Machine Zone

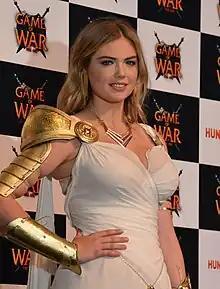
Kate Upton in 2014, promoting "Game of War" in costume as Athena.

Approximately $40 million was spent on marketing "Game of War: Fire Age" in 2014. Along with advertisements in digital and social media, television commercials were produced featuring model Kate Upton as the goddess Athena. The ads highlighted Upton's sex appeal as she led battles in fantasy settings that were compared to those in "Game of Thrones". The spots were introduced in the United States during an NFL "Thursday Night Football" game and were aired prominently during Super Bowl games and other sports events.